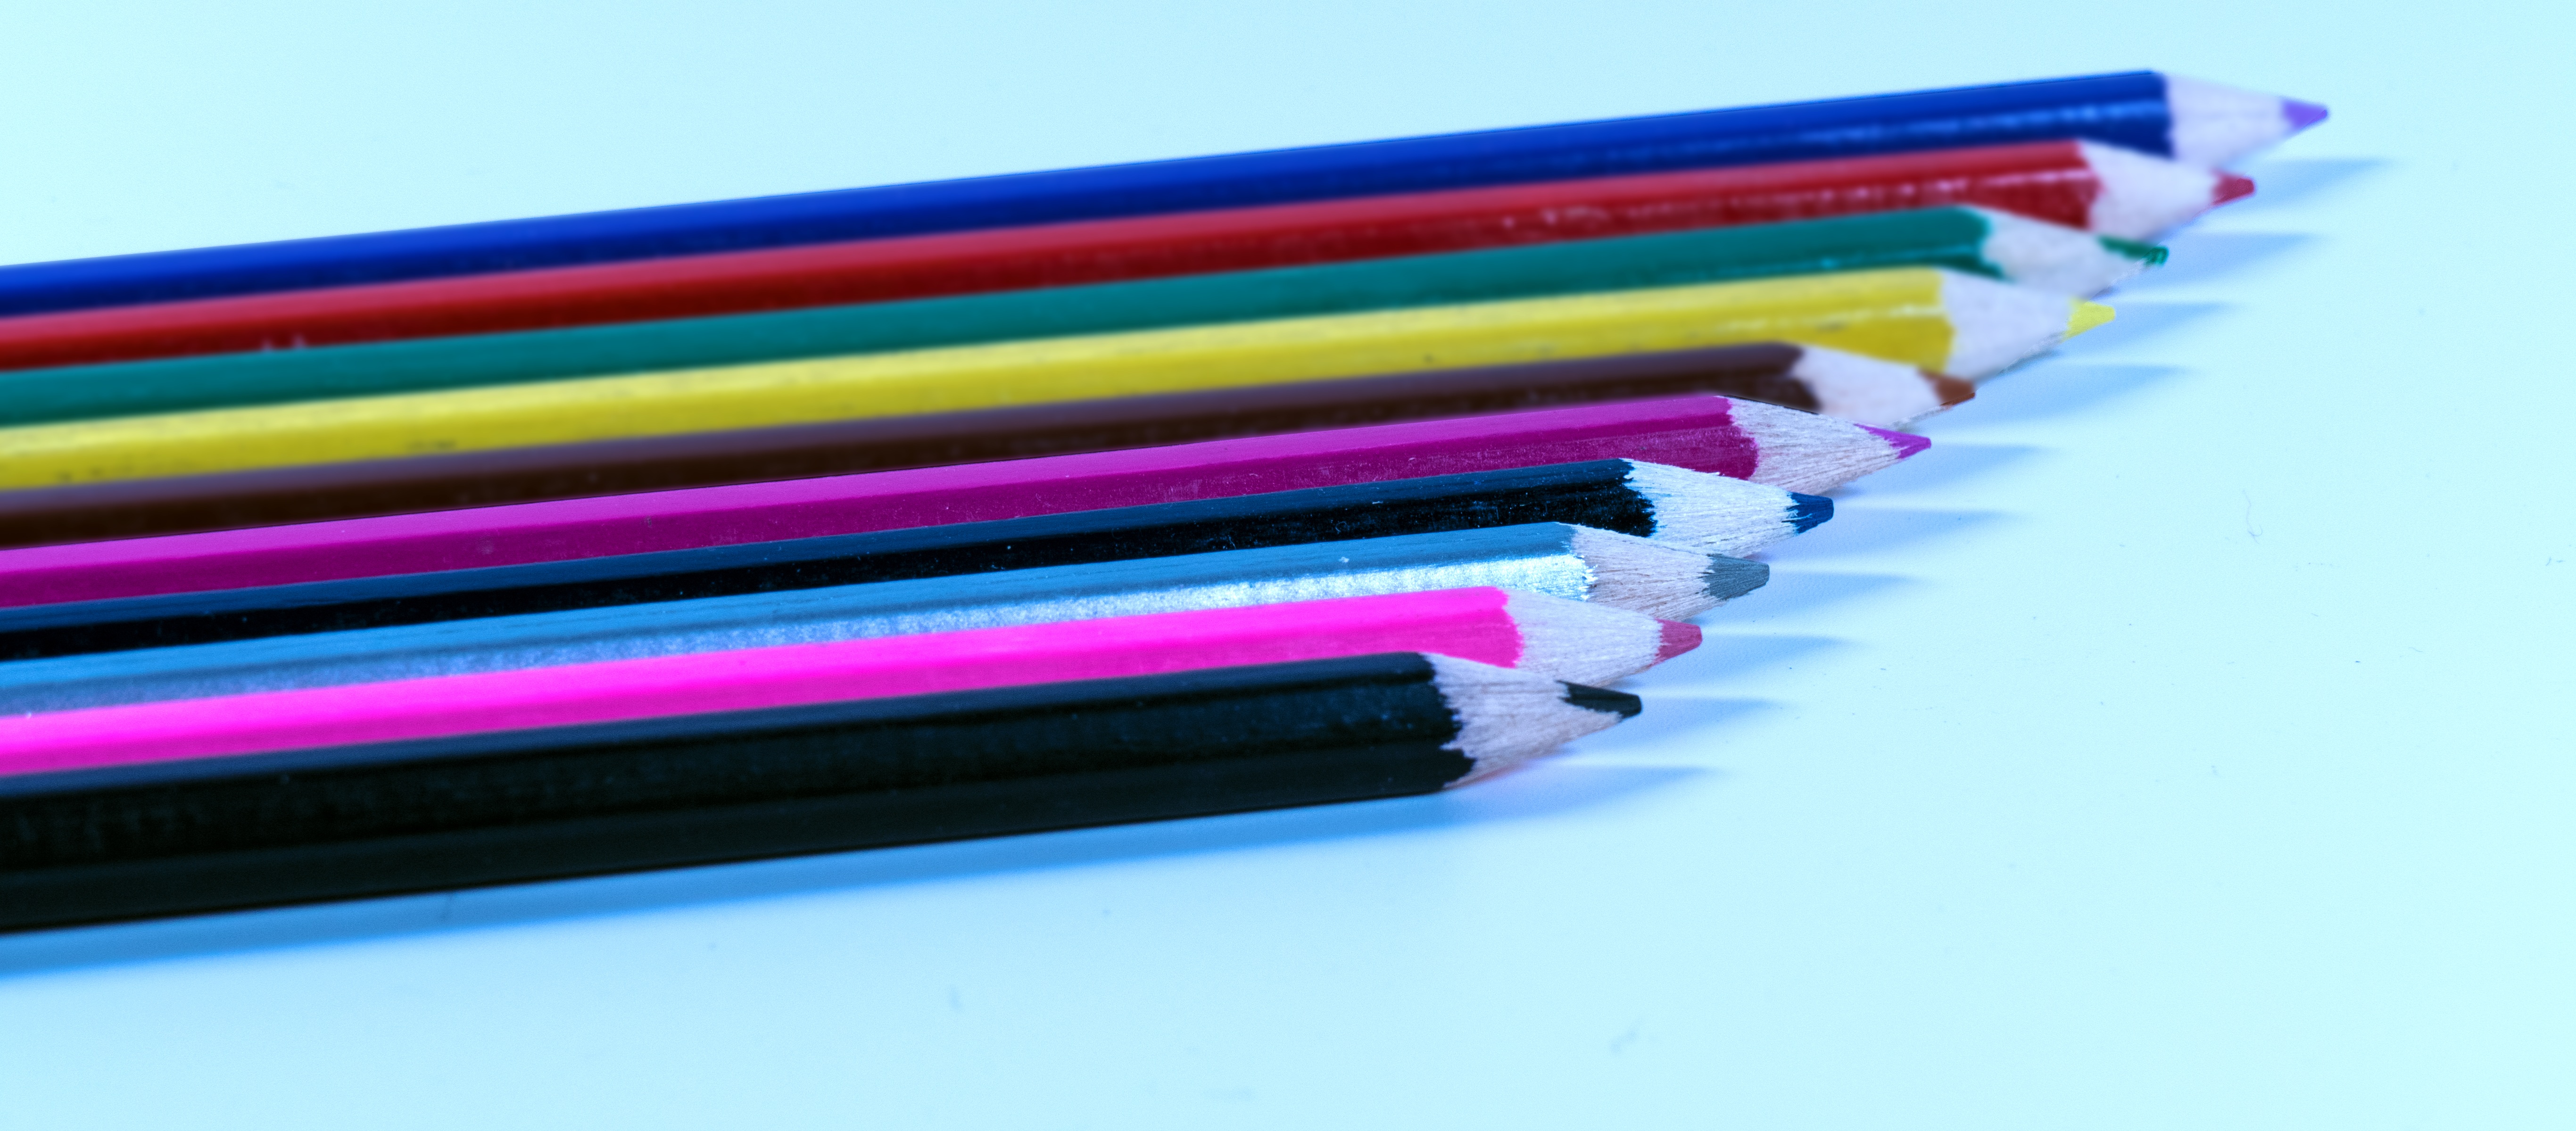
writing, pencil, line, color, office, paint, colorful, material, product, pens, document, draw, colored pencils, writing tool, colour pencils, different colored crayons